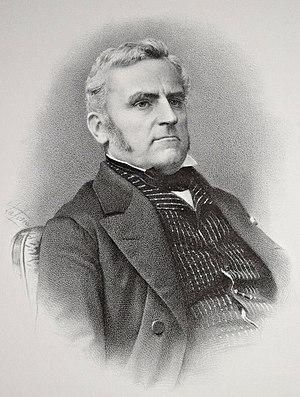
Marie-Louis-Pierre Félix Esquirou de Parieu, né le 13 avril 1815 à Aurillac et mort le 8 avril 1893 à Paris, est un homme d’État français. Dans sa carrière politique, il a notamment été ministre de l'Instruction publique et des Cultes du 31 octobre 1849 au 24 janvier 1851, Vice-président du Conseil d'État du 3 février 1855 au 4 septembre 1870 et ministre présidant le conseil d'État du 2 janvier 1870 au 10 août 1870. Il est également connu comme l’un des précurseurs de l’Union européenne.